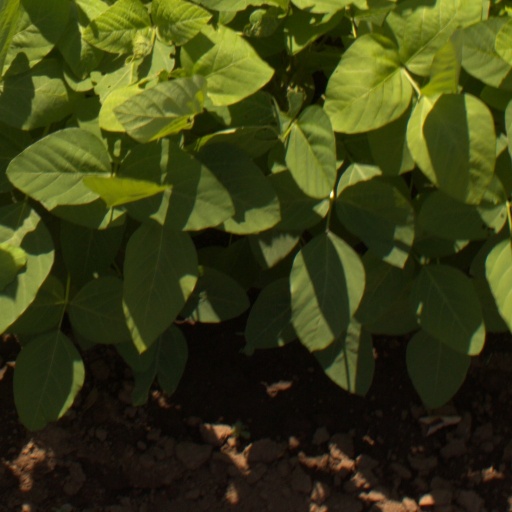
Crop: soybean